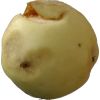
Label: Apple hit 1